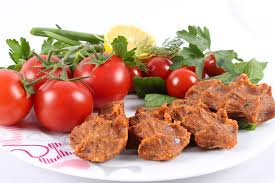
Yemek: cig_kofte